The Long Dark

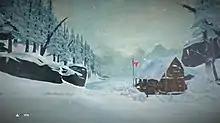
In-game screenshot showing minimalist HUD elements which inform the player of important information about their current state of health

"The Long Dark" is a survival game which takes place in the frigid Canadian wilderness, and is played from a first-person perspective. The player must manage their body temperature, calorie levels, hunger, and fatigue. The Long Dark has three game modes available to the player: story, survival, and challenge.